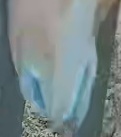
Face region: mouth_nostrils (mouth_chin_nostrils_and_profile)
Pain indicator: not_present